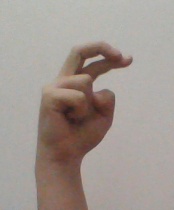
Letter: zay